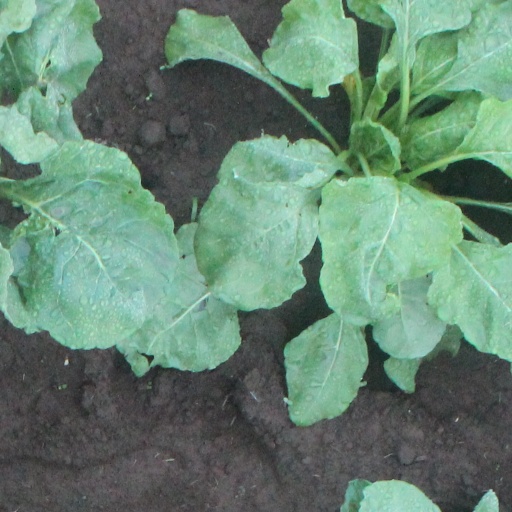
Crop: sugar beet